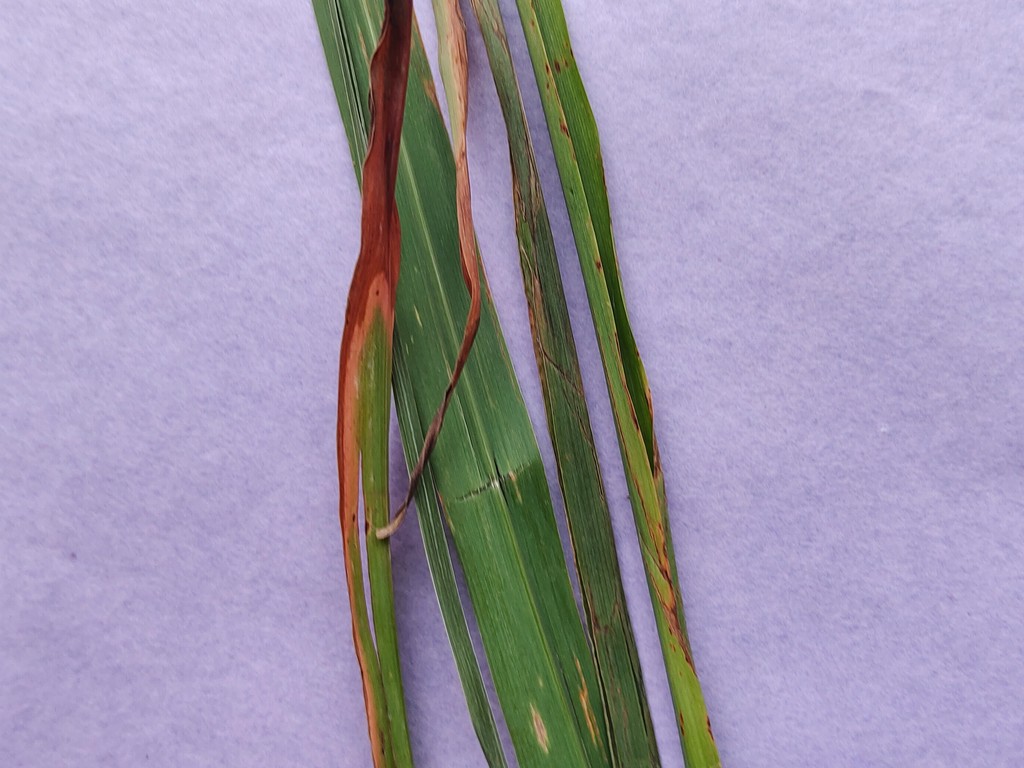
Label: Unhealthy